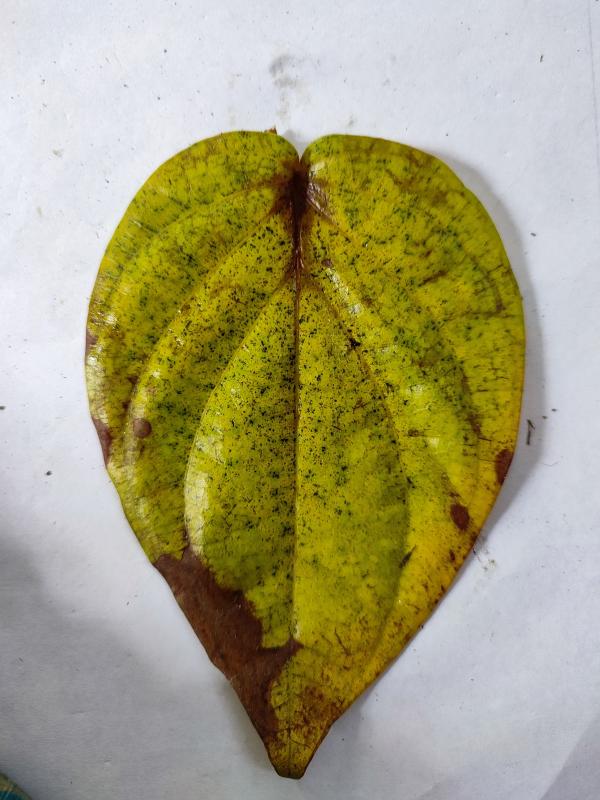
Label: Dried_Leaf